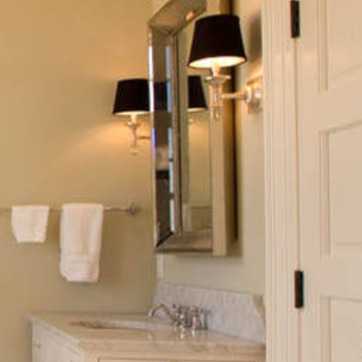
Material: mirror